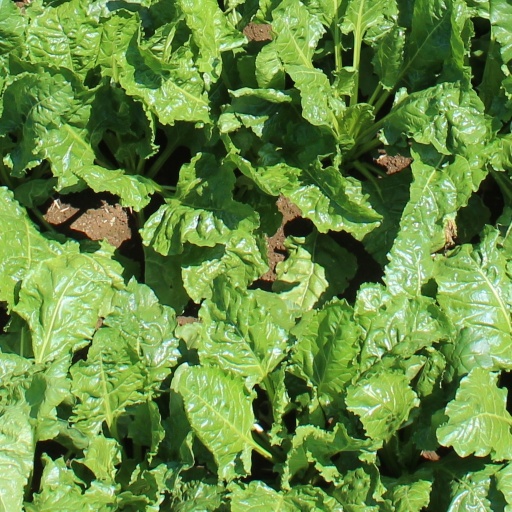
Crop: sugar beet